Early Buddhist texts

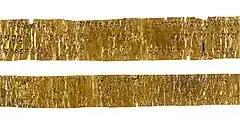
Gold Plates containing fragments of the Pali Tipitaka (5th century) found in Maunggan (a village near the city of Sriksetra)

The Pāli Canon of the Theravada school contains the most complete fully extant collection of EBTs in an Indic language which has survived until today. According to the Theravada tradition, after having been passed down orally, it was first written down in the first century BCE in Sri Lanka.